140th Operations Group

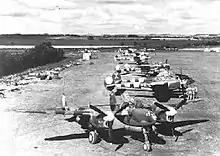
P-38s of the 370th Fighter Group

When the group arrived, they expected to receive Thunderbolts on which they had trained stateside. However, much to the amazement of the Group Commander, Colonel Howard F. Nichols, the 370th FG was informed by IX Fighter Command that it would be equipped with the Lockheed P-38 Lightning, a few of which had already arrived during the 18 days the group was in residence at Aldermaston. The latter base proved to be only a temporary station, as it was required for troop carrier operations; the 370th soon moved to RAF Andover.